RV Thomas G. Thompson (T-AGOR-23)

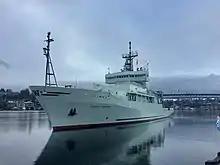
"Thomas G. Thompson" in 2018 after her mid-life renovation

"Thomas G. Thompson" is designed for long-endurance research missions in deep ocean waters and typically spends 260 to 300 days a year at sea. While she has sailed around the Earth on almost every sea and ocean, she has spent the bulk of her career in the Pacific and Indian Oceans. The hull is not ice-strengthened.